Disney Magical World

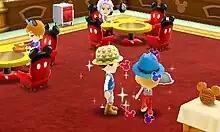

The game uses either a previously made Mii or newly made in-game character to complete quests in the town of Castleton.